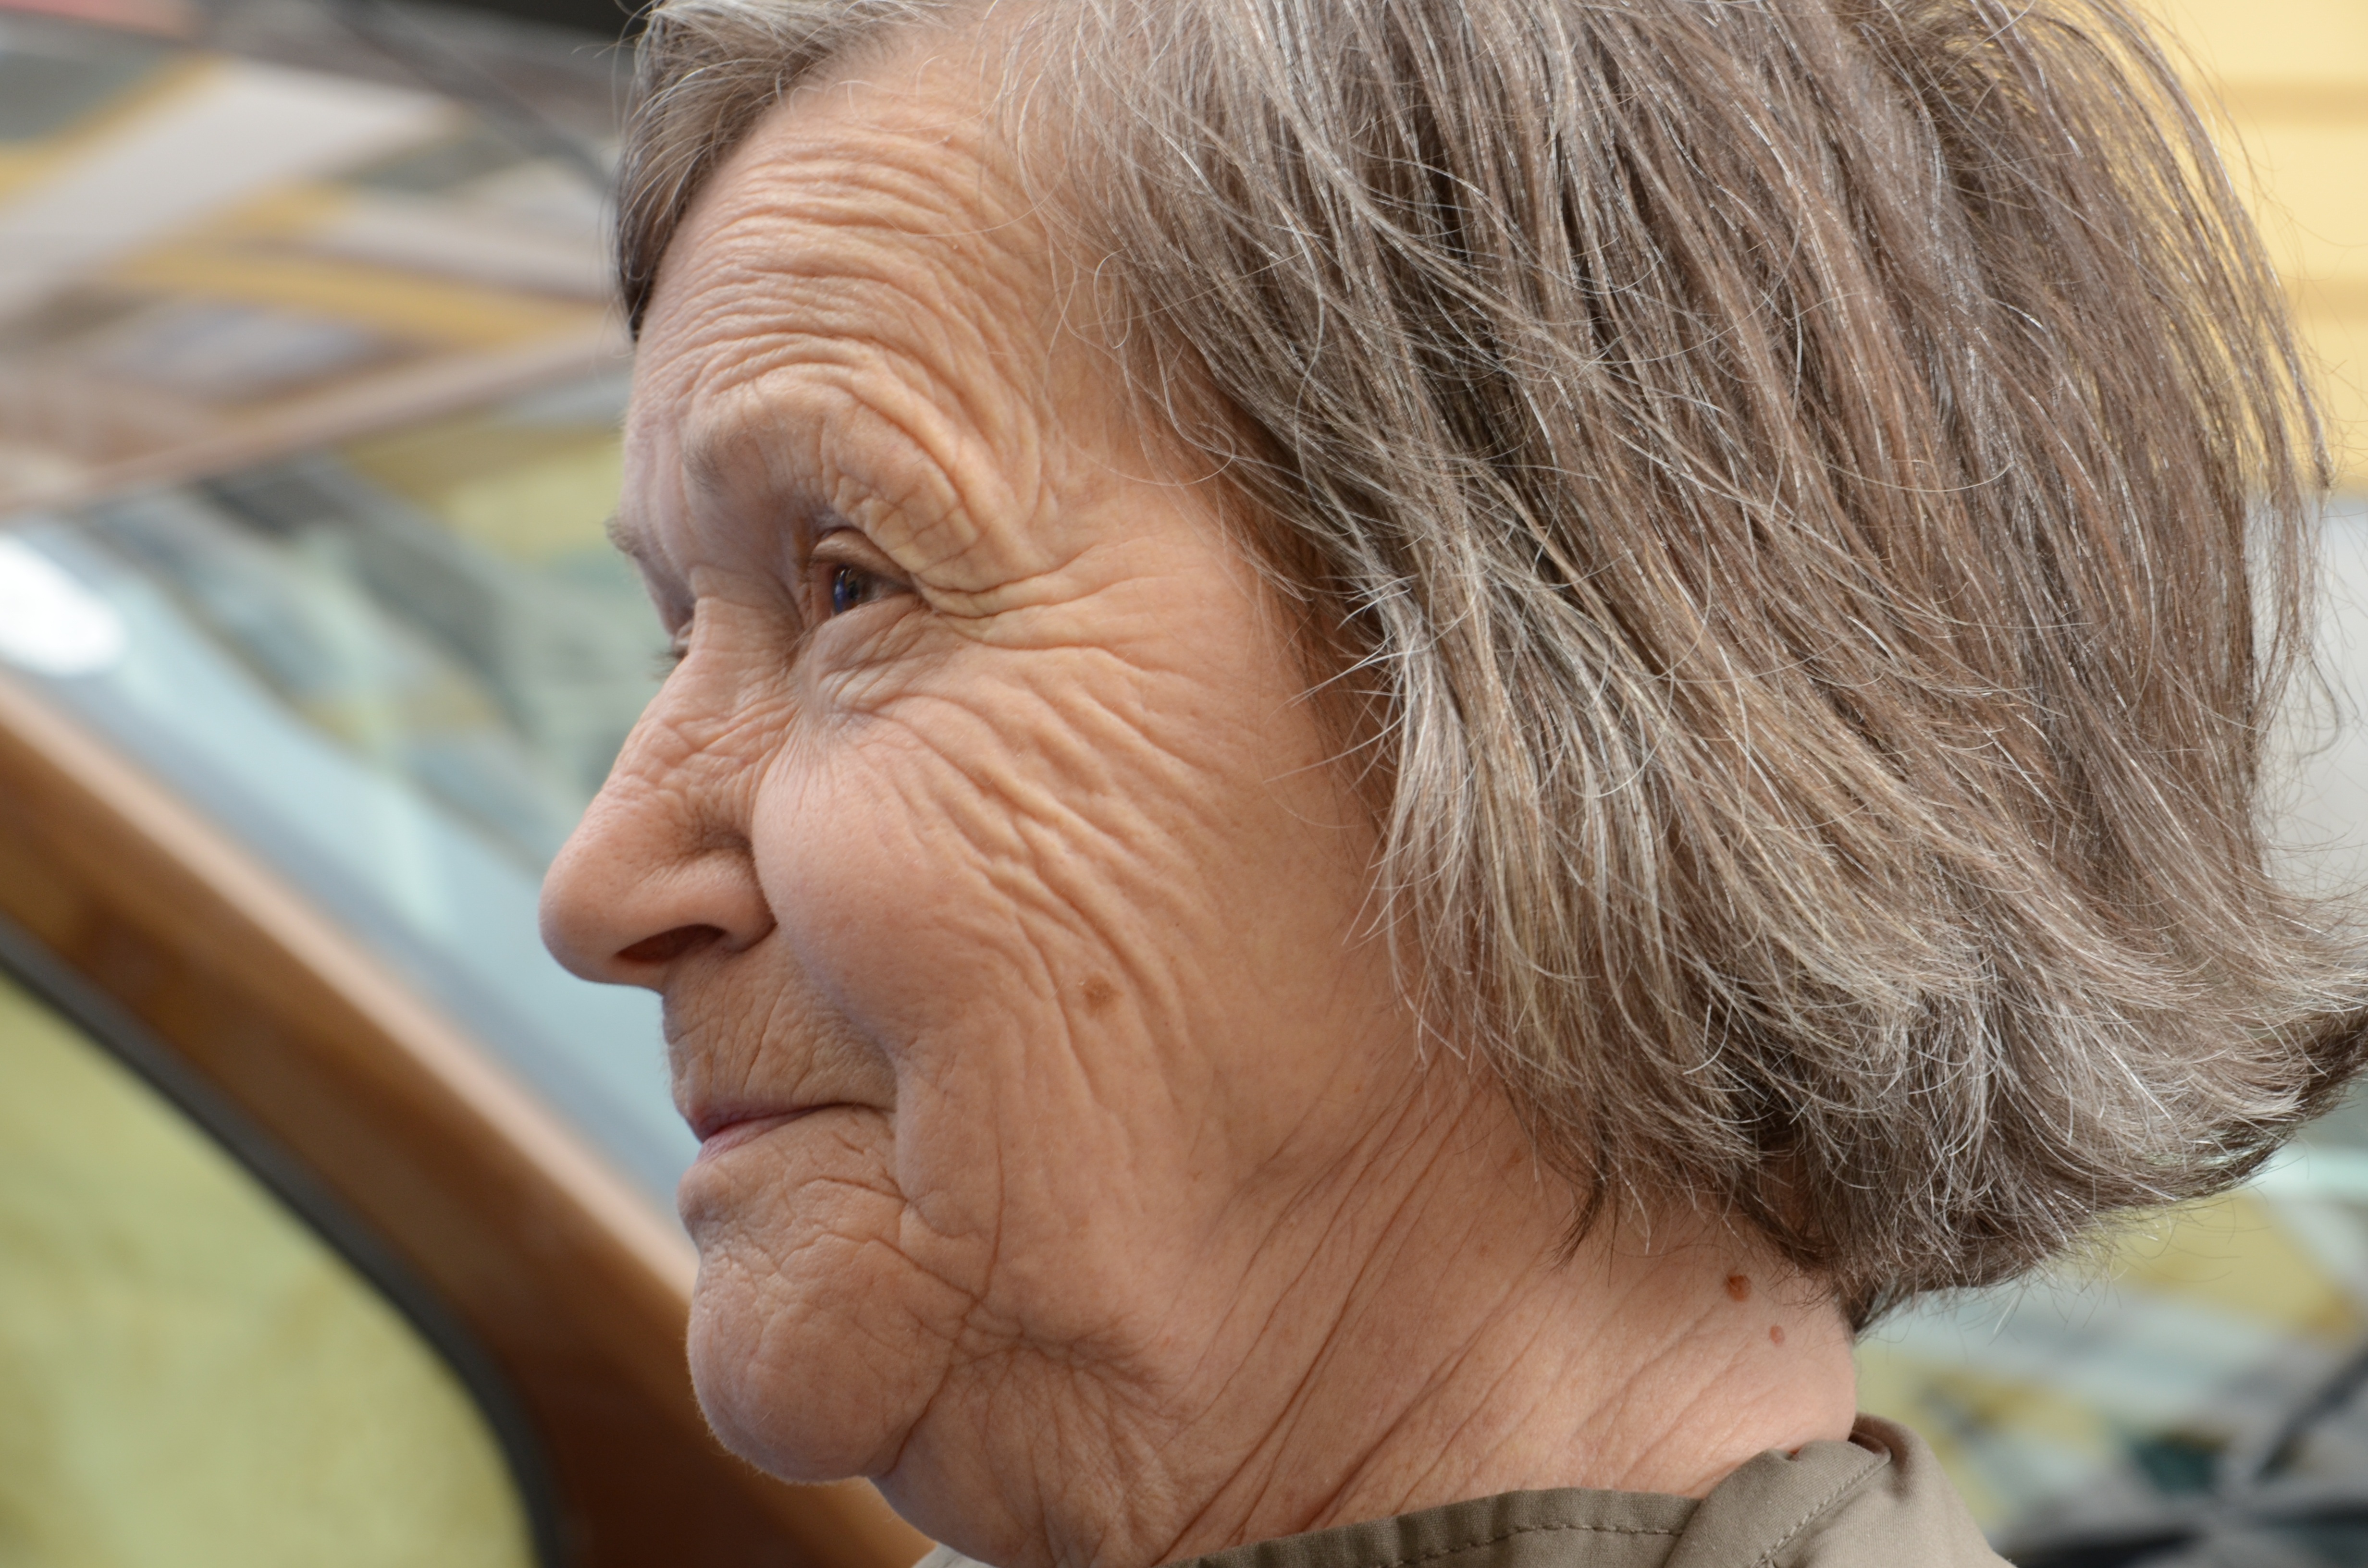
man, woman, hair, old, close up, face, sculpture, nose, art, temple, head, skin, way, fold, satisfied, grey hair